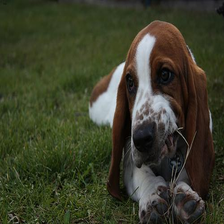
Species: dog
Breed: basset hound